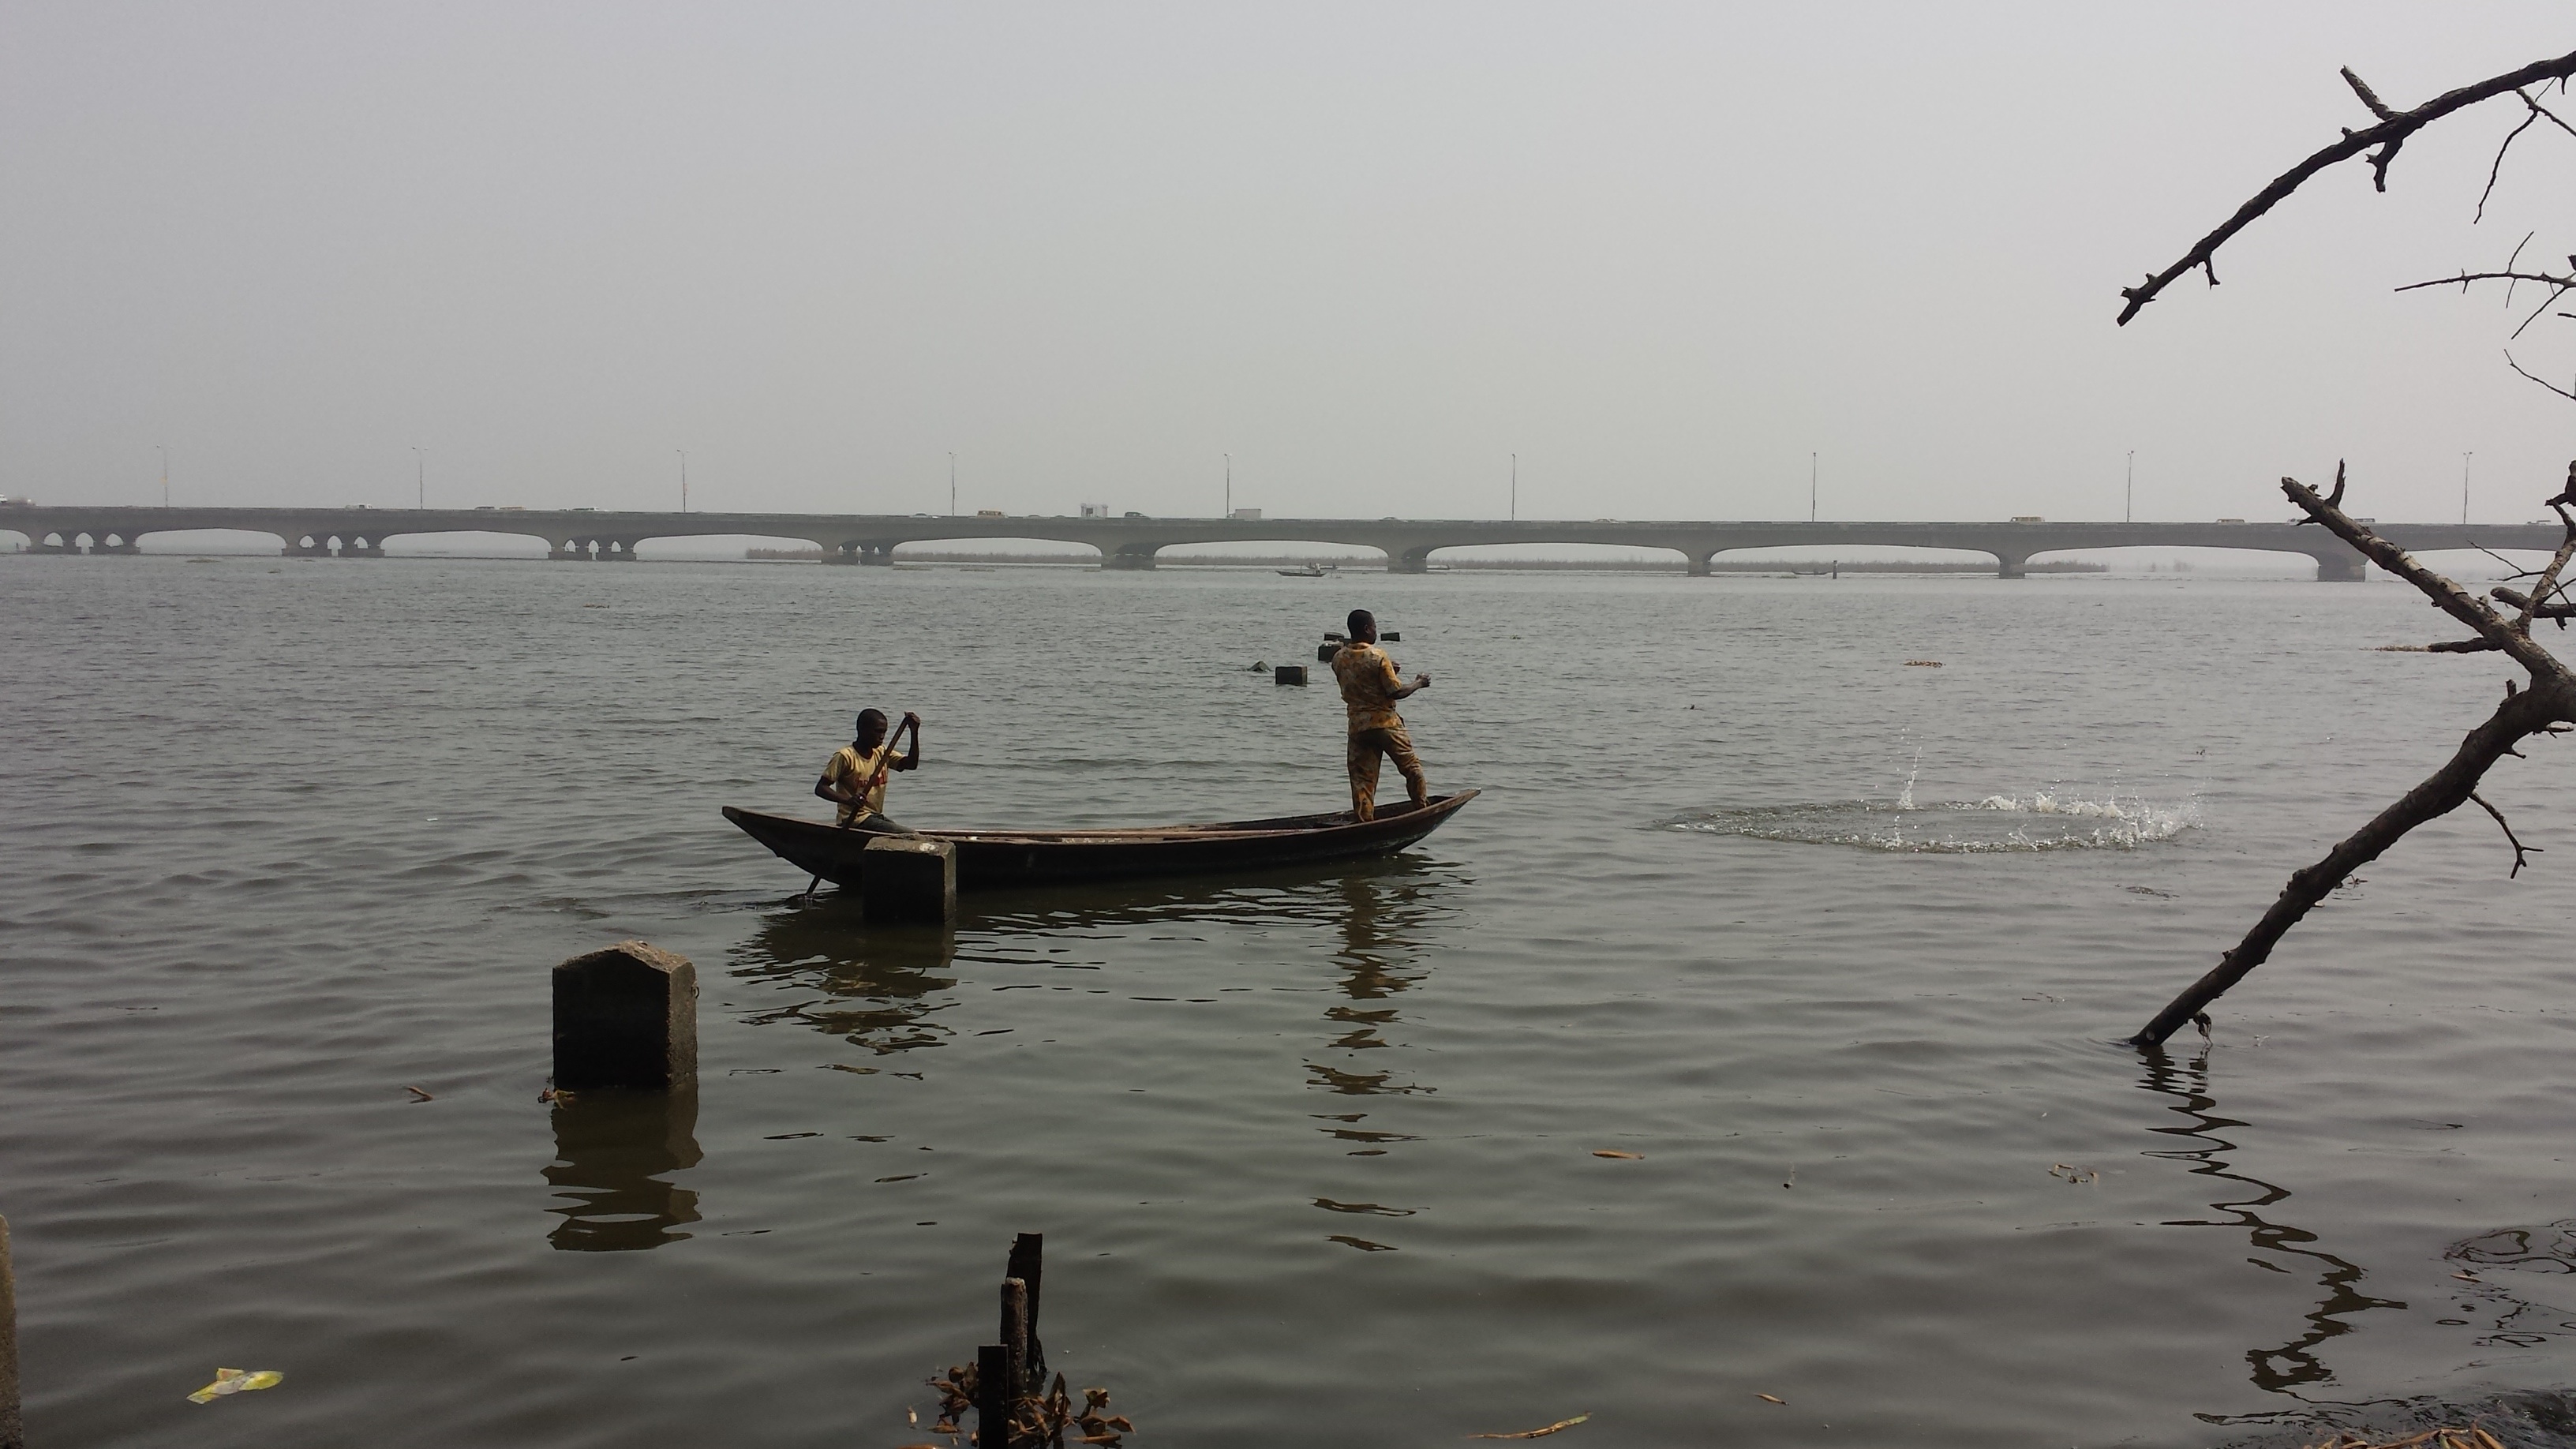
sea, water, boat, morning, shore, lake, river, vehicle, fisherman, bay, boating